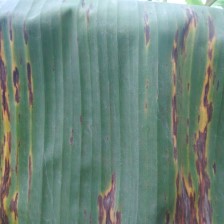
Label: sigatoka